The Pitbulls

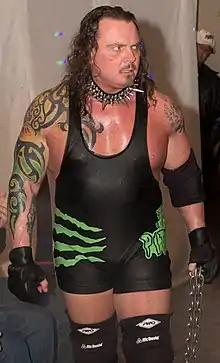
Pitbull #1

The Pitbulls (sometimes written as The Pit Bulls) were a professional wrestling tag team who consisted of "Pitbull #1" Gary Wolfe and "Pitbull #2" Anthony Durante. They were best known for their tenure in Extreme Championship Wrestling, where they were one-time Tag Team Champions. In addition to tag team success, both members were each one time Television Champions as well.